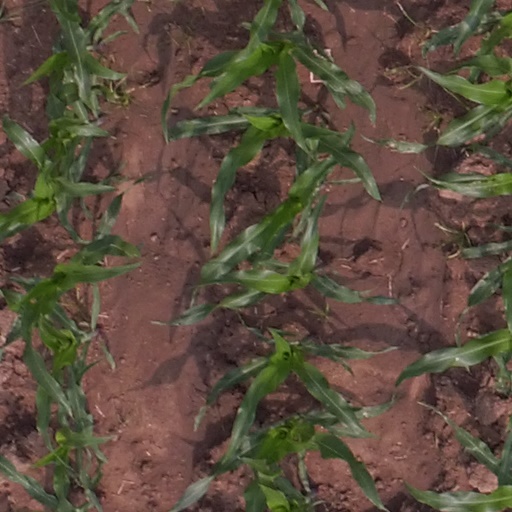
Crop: maize; corn